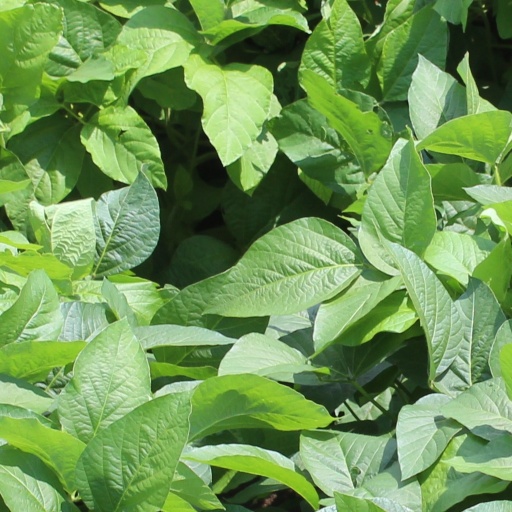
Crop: soybean